Ignalina Nuclear Power Plant

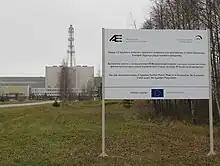
Information stand about the decommissioning

Ignalina NPP decommissioning project includes decommissioning of Unit 1 and unit 2 and auxiliary facilities. The process is divided into two phases. The first phase started in 2004 and continued until 2013. The second phase was scheduled for 2014–2029. By 2030, the site of two reactors should be ready for re-use ("brownfield").